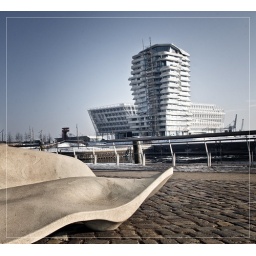
the new unilever building and the marco polo tower in the back. architects: behnisch and partner.